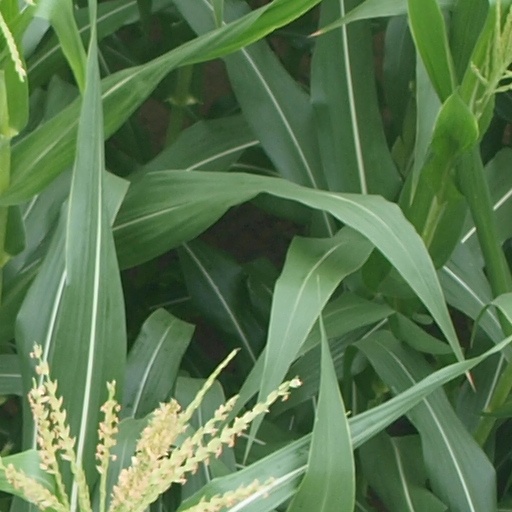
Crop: maize; corn